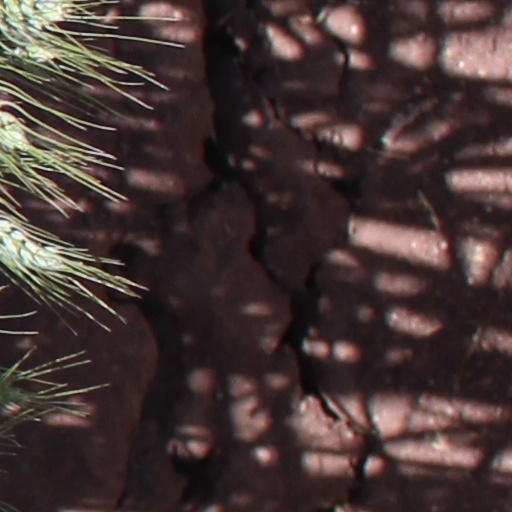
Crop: wheat